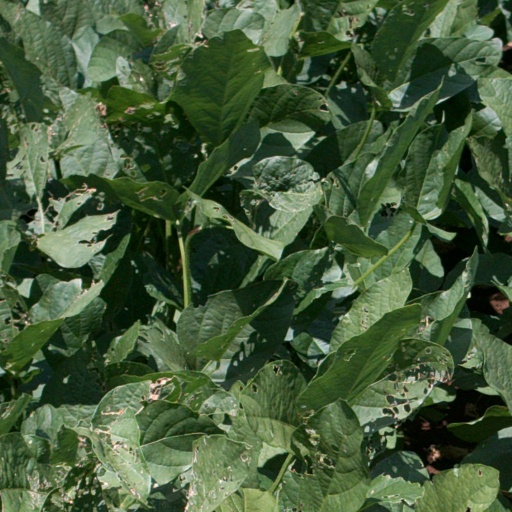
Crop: soybean